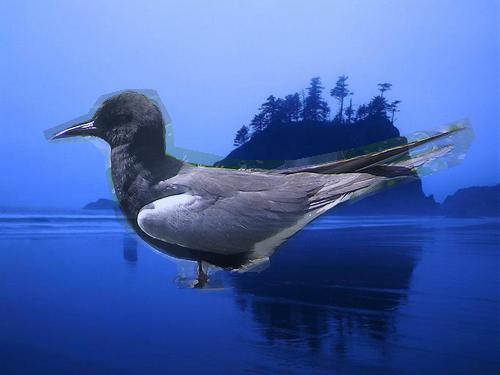
Bird species: Black_Tern
Bird type: waterbird
Background: water